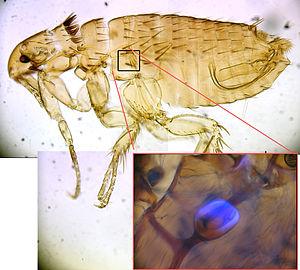
Les puces forment l'ordre des siphonaptères, anciennement dénommés aphaniptères. Ce sont des insectes ptérygotes holométaboles, caractérisés entre autres par leurs pièces buccales conformées en un appareil piqueur-suceur. Elles sont ectoparasites : les puces actuelles infestent les mammifères et quelques oiseaux, et vivent du sang de leurs porteurs. Comme elles passent facilement d'un animal à l'autre, elles peuvent véhiculer diverses maladies animales, humaines ou zoonotiques. Elles sont aussi une source possible d'allergies.